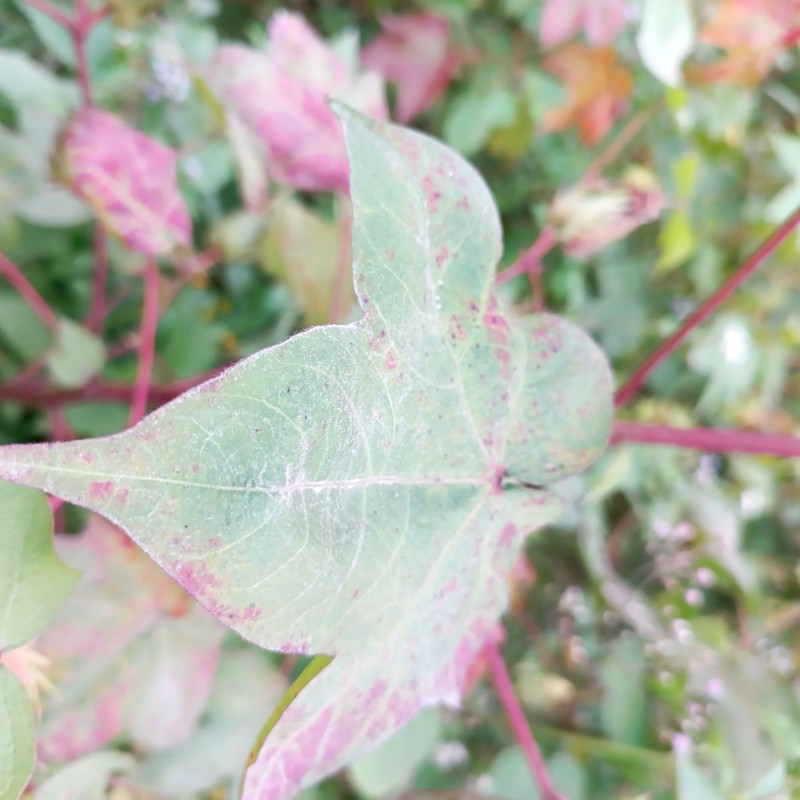
Label: Leaf Redding